Mary Emma Woolley

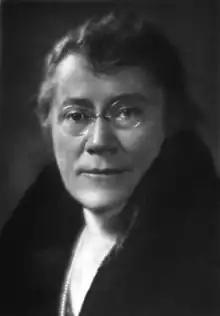

Mary Emma Woolley (July 13, 1863 – September 5, 1947) was an American educator, peace activist and women's suffrage supporter. She was the first female student to attend Brown University and served as the 10th President of Mount Holyoke College from 1900 to 1937.